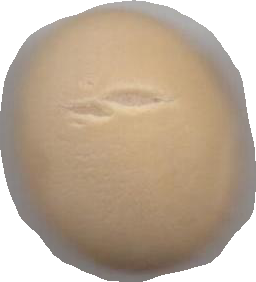
Variety: Grobogan